Now I'll Tell One

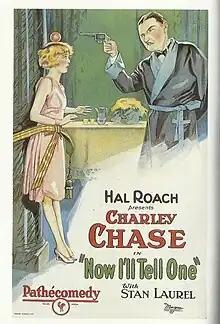

Now I'll Tell One is a 1927 silent film starring Charley Chase. The film features Stan Laurel and Oliver Hardy, prior to their official billing as the duo Laurel and Hardy. Both comedians had bit parts and share no scenes together.